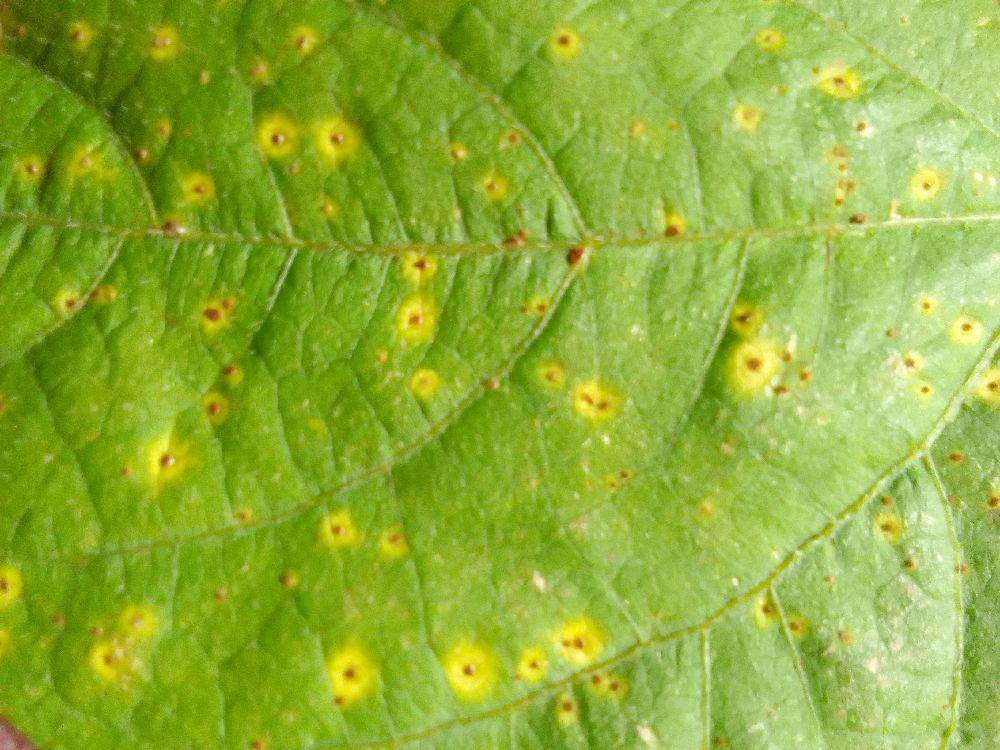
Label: rust